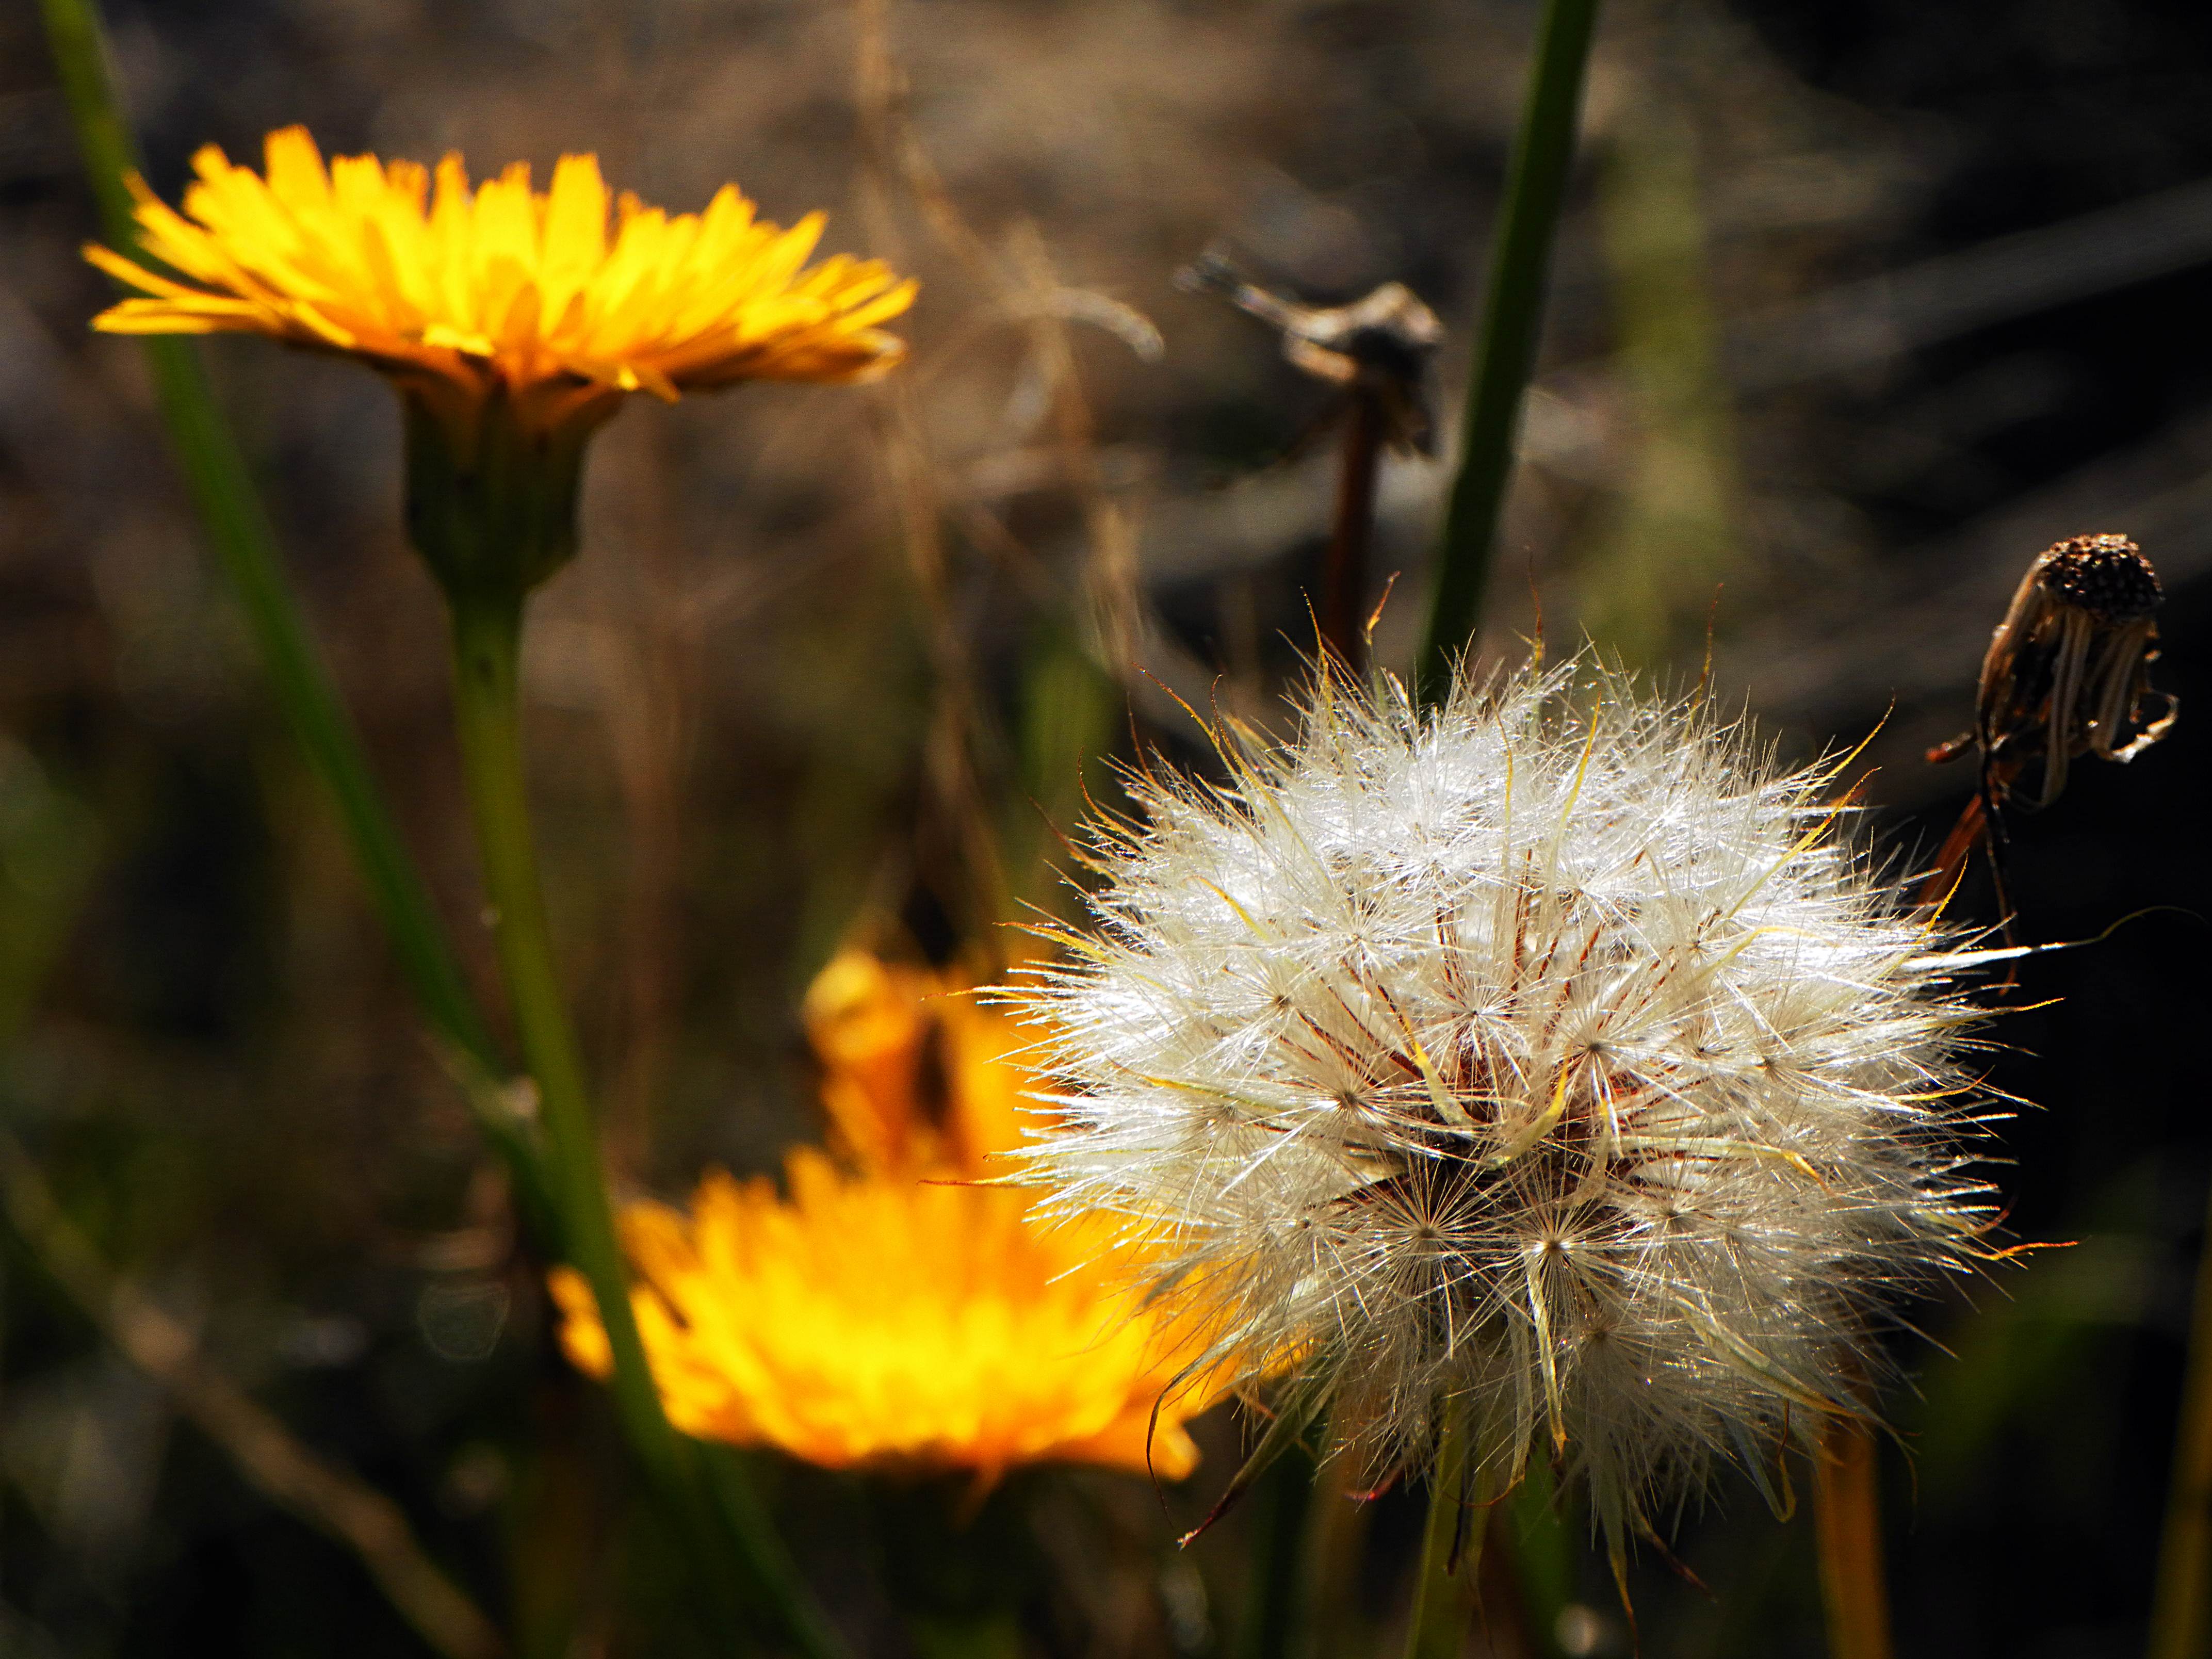
nature, grass, plant, photography, meadow, dandelion, prairie, sunlight, leaf, flower, macro, autumn, botany, flora, fauna, wildflower, flowers, close up, naturaleza, flores, ggl1, xovesphoto, gphoto, macro photography, flowering plant, daisy family, grass family, plant stem, land plant